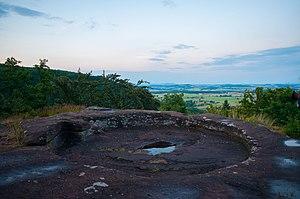
Rond des sorcières ou Hexenkreis
Le mont Saint-Michel est un sommet situé dans le parc naturel régional des Vosges du Nord, sur la commune de Saint-Jean-Saverne. Il culmine à 438 mètres.